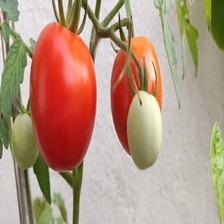
Label: tomato